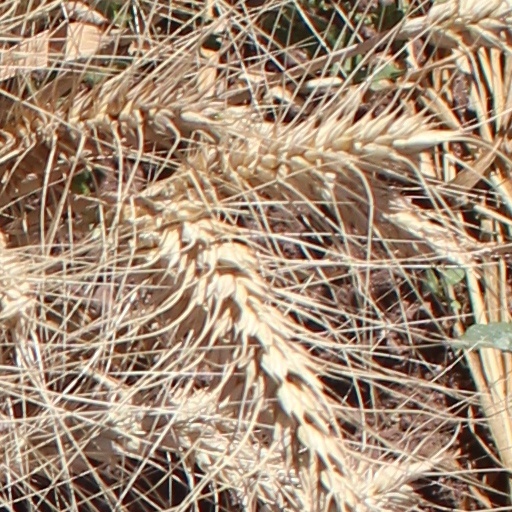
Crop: wheat